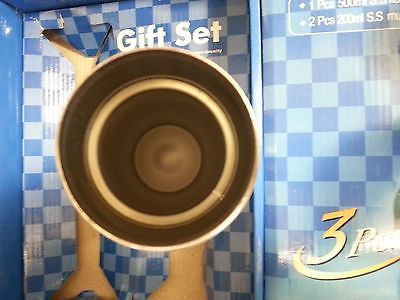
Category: mug